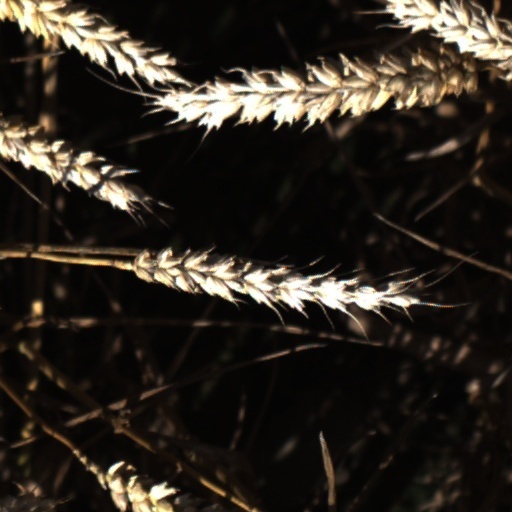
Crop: wheat